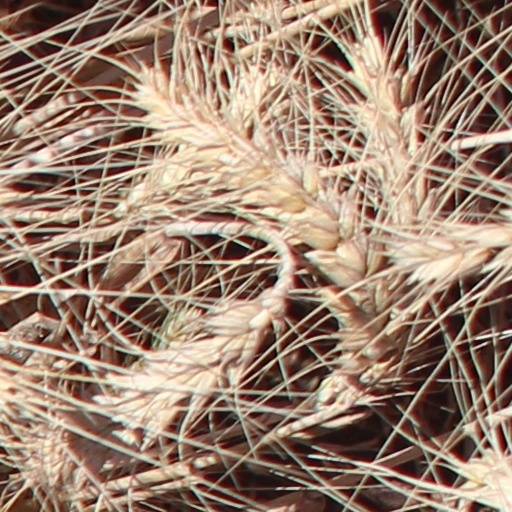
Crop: wheat